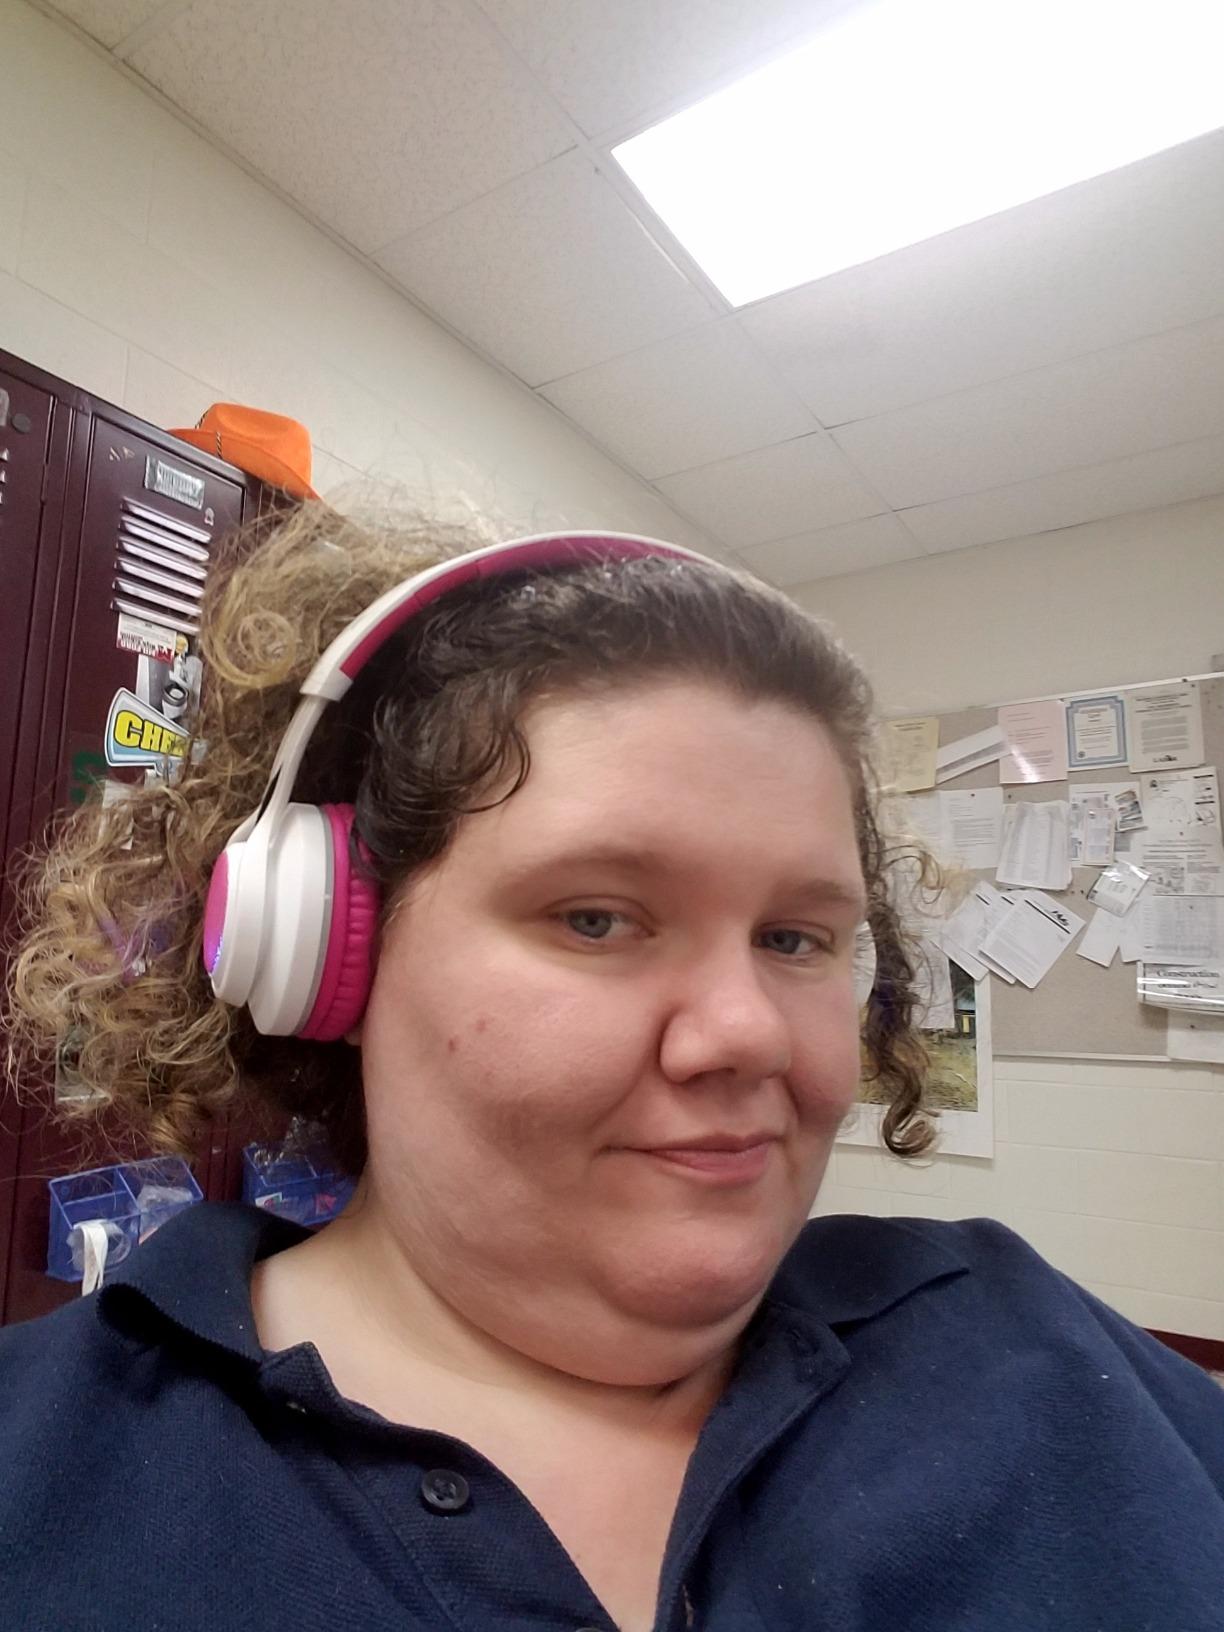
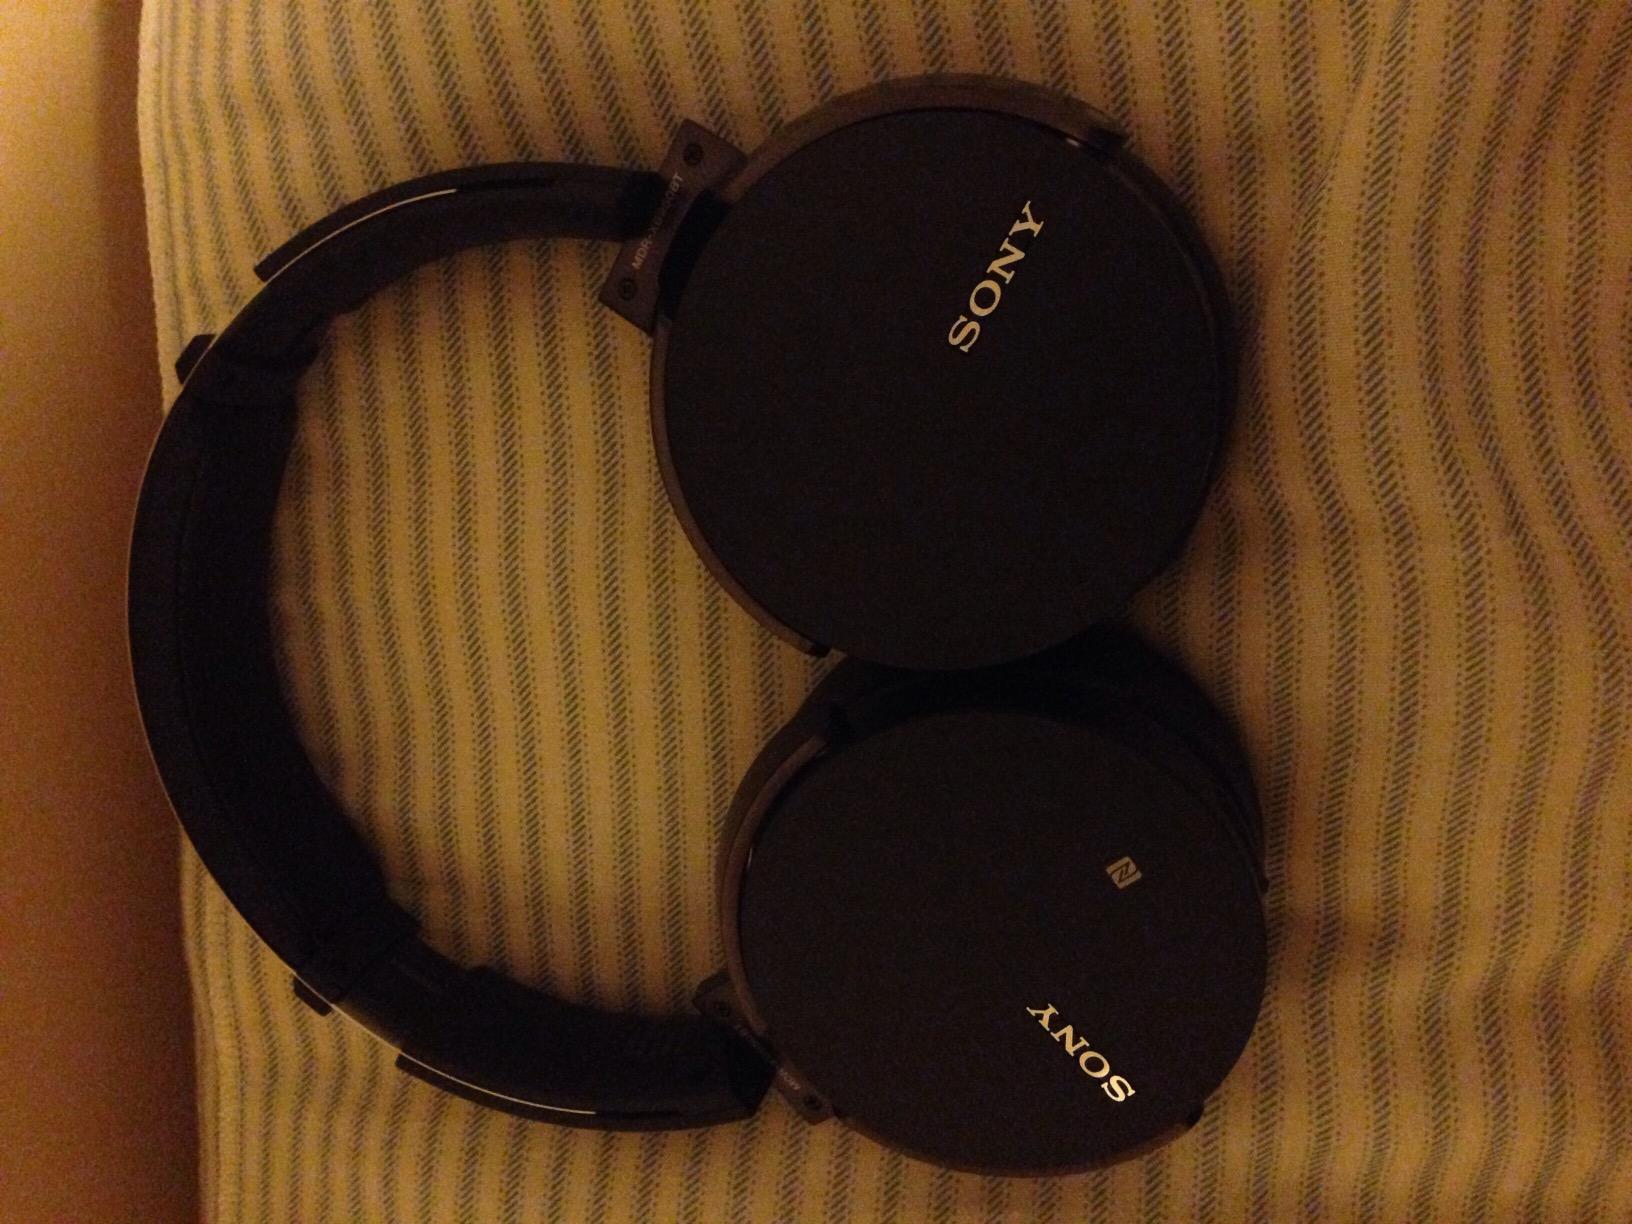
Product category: headphones
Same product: no